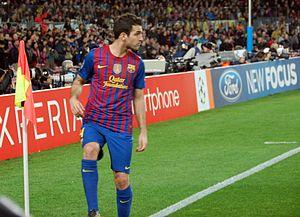
Francesc Fàbregas i Soler, né le 4 mai 1987 à Arenys de Mar, est un footballeur international espagnol évoluant au poste de milieu de terrain à l'AS Monaco.